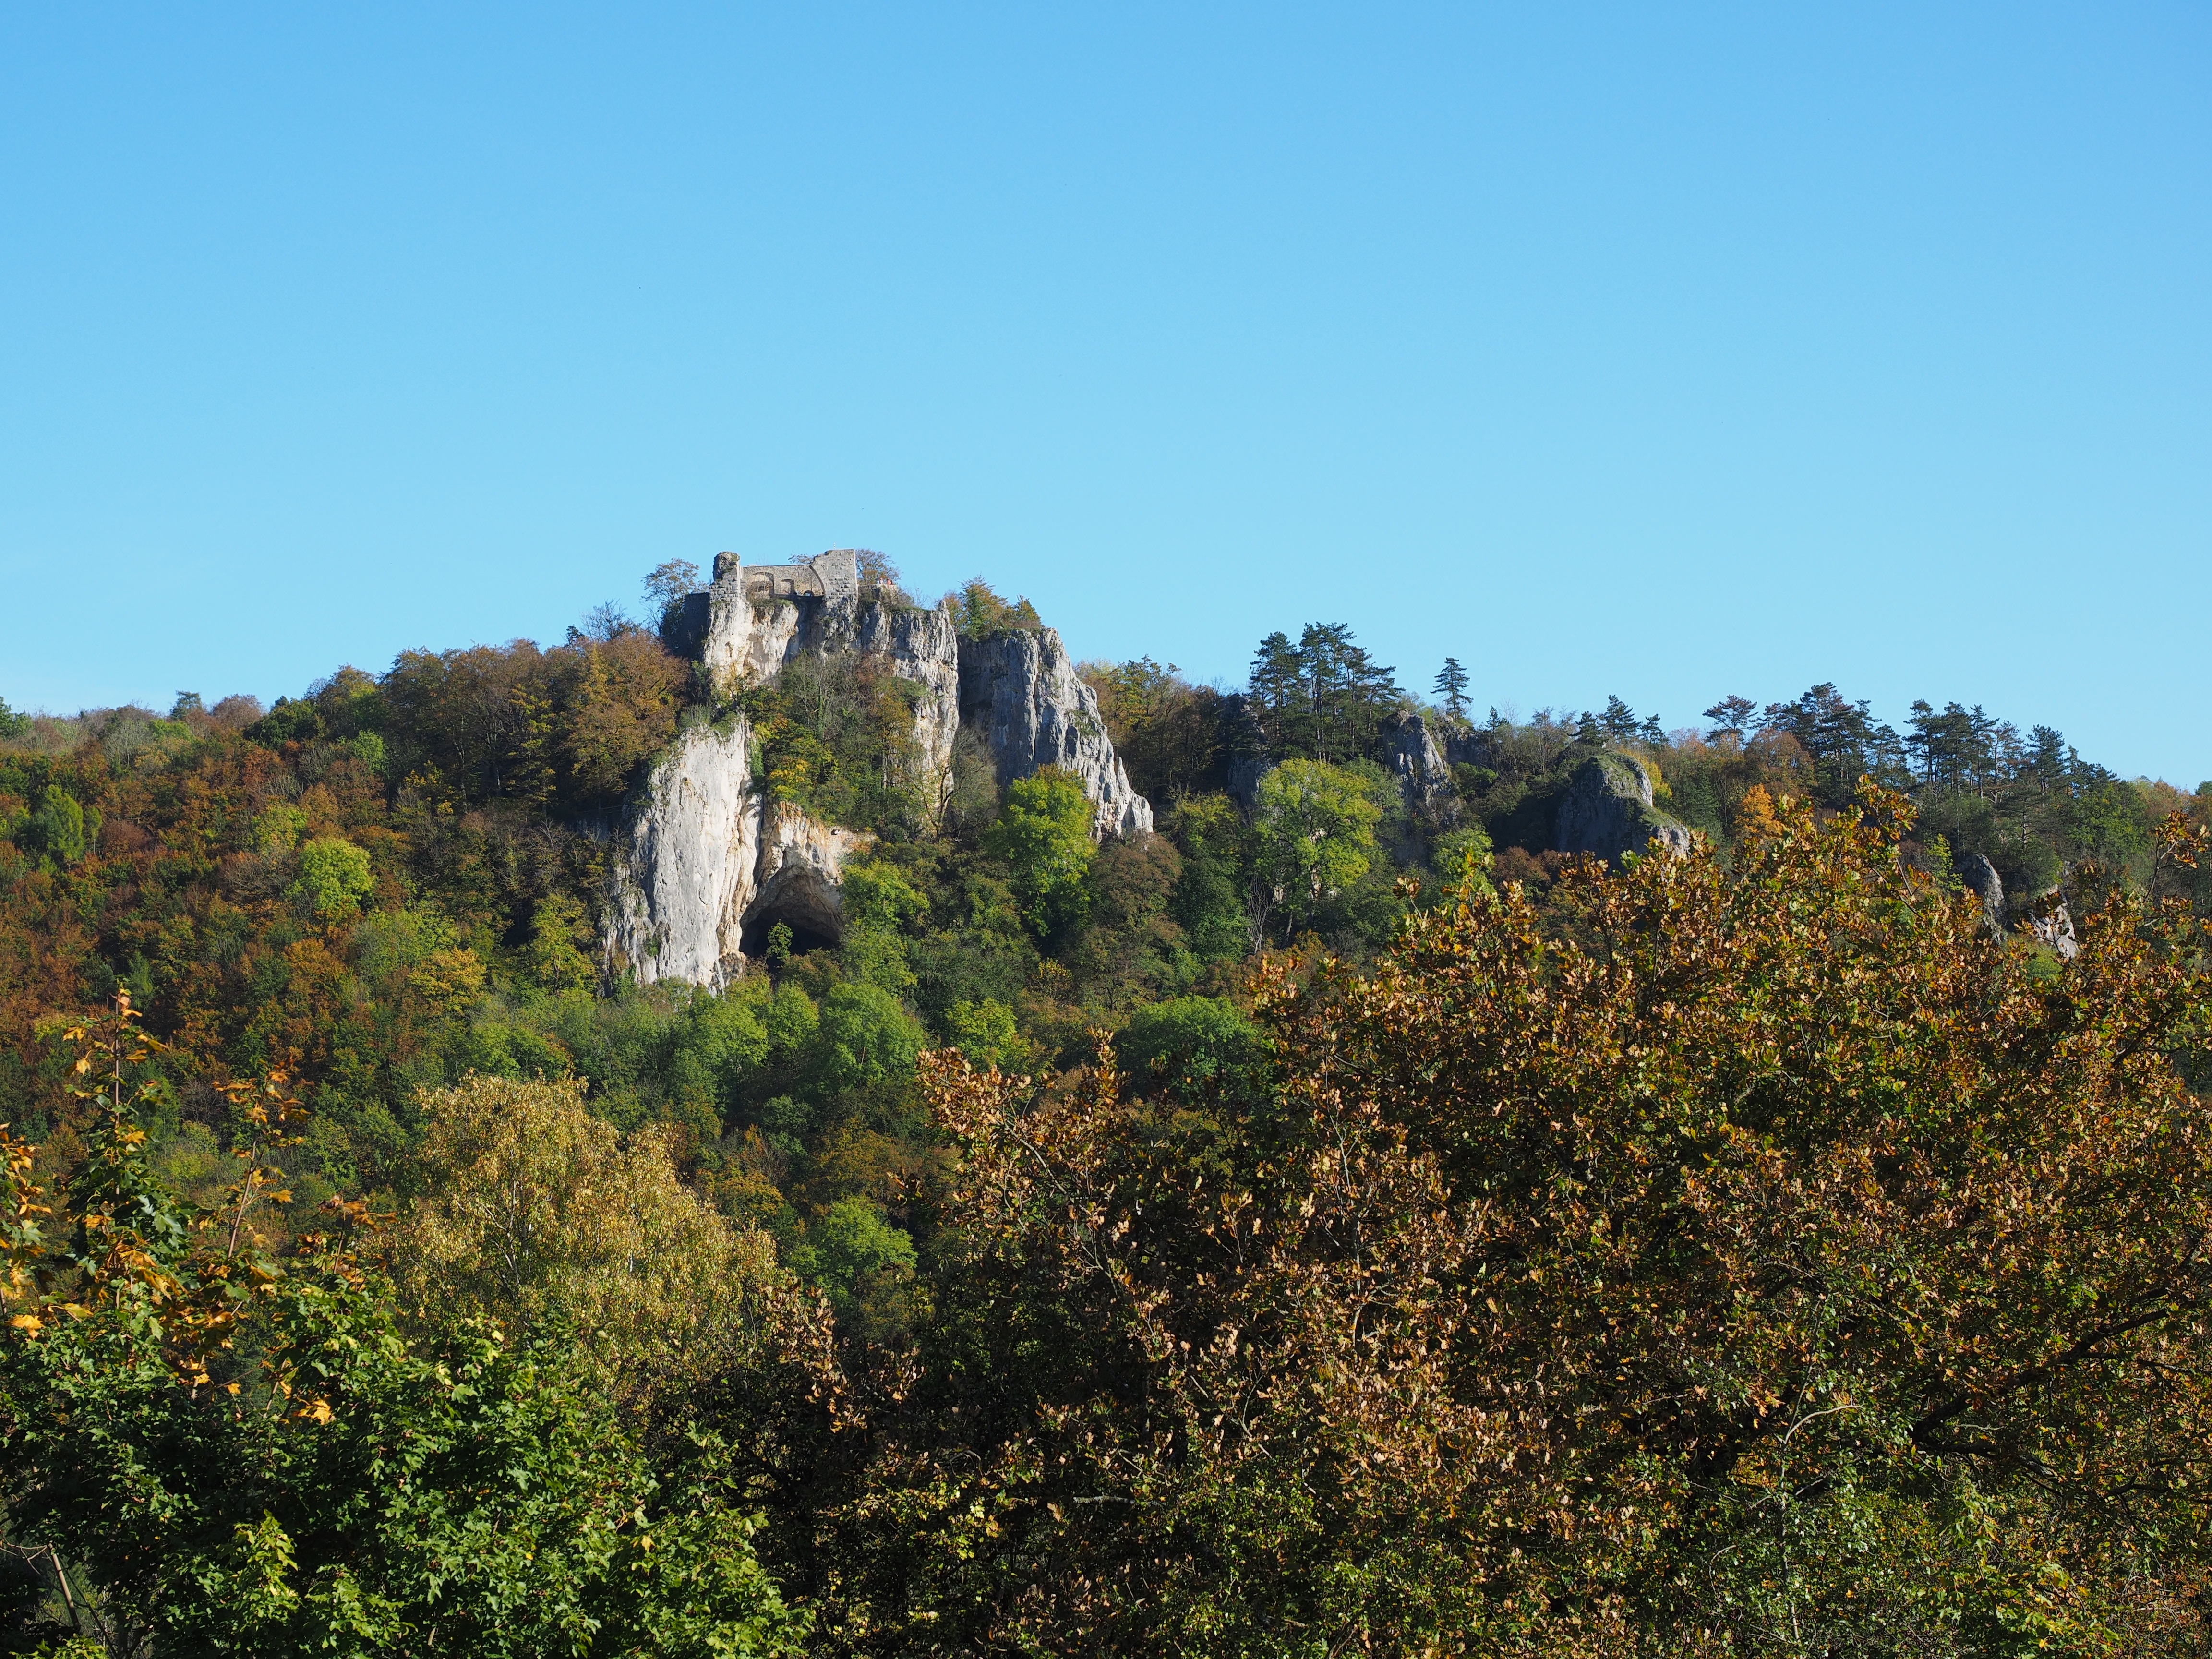
tree, nature, forest, rock, wilderness, mountain, trail, hill, adventure, cliff, idyllic, jungle, park, castle, ruin, terrain, national park, ridge, plateau, habitat, viewpoint, ecosystem, destination, swabian alb, biome, baden wurttemberg, height burg, blaubeuren, natural environment, ruin hohengerhausen, rusenschloss, gerhausen, blue valley, large cave, neanderthal cave, neanderthals